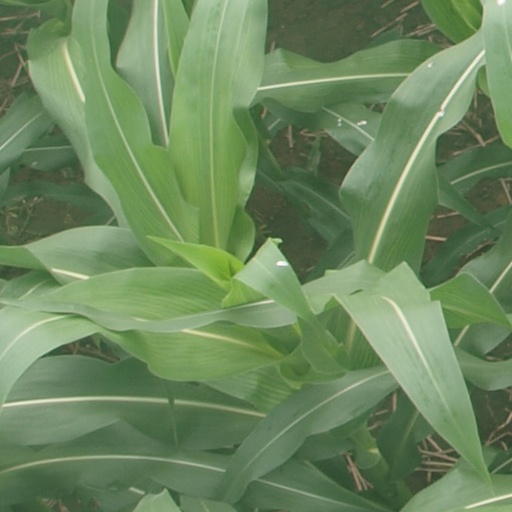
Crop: maize; corn